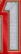
Number: 1